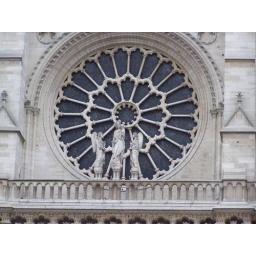
The rose window over the doors with statues of the Virgin and child with two angels.